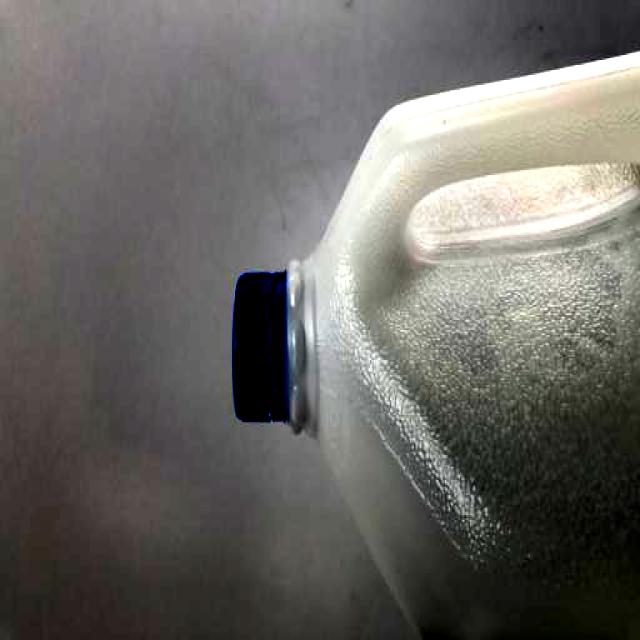
Label: Plastic